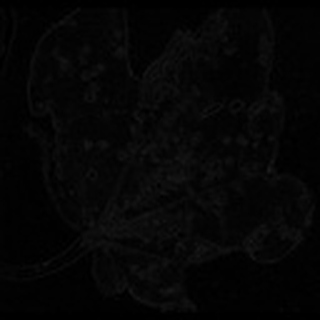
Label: cotton_bacterial_blight